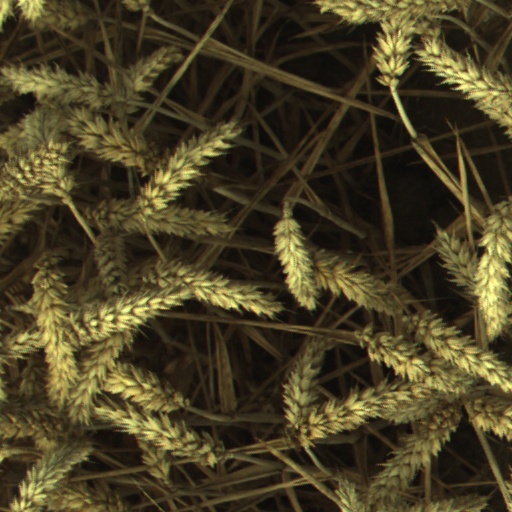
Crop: wheat